Little Britain Merchants

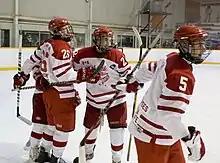
Little Britain Merchants players celebrate the third goal of the game in 2011

The Little Britain Merchants are a junior C ice hockey team based in Little Britain, Ontario, Canada. They played in the Central Ontario Junior C Hockey League of the Ontario Hockey Association until the 2016–17 season when the league became the Orr Division of the Provincial Junior Hockey League.